Fokker S-13

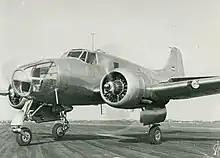

The prototype with registration PH-NDW (changed to PH-NEI in 1954) made its maiden flight in 1949. The aircraft proved to be easy handling and strong. Flight testing was successful and the Dutch armed forces intended to buy the aircraft. Shortly before deciding upon procurement, the Dutch armed forces were provided with Beechcraft Model 18s under the Mutual Defense Assistance Pact (MDAP), almost for free. As other parties did not show interest in the S.13, Fokker terminated the programme. The only existing S.13 was transferred to the NIV in 1953. Years afterwards, the airframe was donated to the aerospace faculty of the TH Delft, today known as Delft University of Technology.